Albert Goldman (politician)

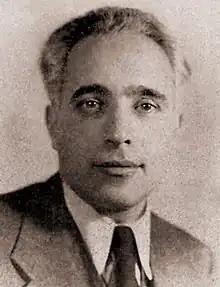
Goldman in 1942

Albert Goldman (1897–1960) was a Belarusian-born American political and civil rights lawyer, closely associated with the American communist movement. Goldman broke with the mainline Communist Party, USA in 1933, joining the Trotskyist opposition, in which he would be a leading participant for the better part of the next two decades. Goldman is best remembered as a defendant and lead defense attorney in the 1941 Smith Act prosecution of the leadership of the Socialist Workers Party.